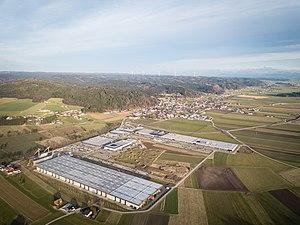
Munderfing est une commune autrichienne du district de Braunau am Inn en Haute-Autriche.